Aryacakravarti dynasty

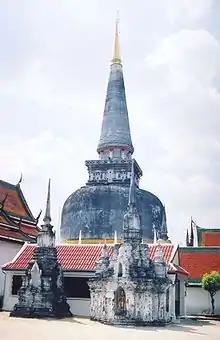
The Buddhist stupa "Chedi Phrae Boromadhatu" built by Chandrabhanu of the "Padmavamsa" lineage in Tambralinga (now Thailand)

S. Paranavitana offered a novel surmise explaining the origins of the Ariyacakravarti. According to him the Aryacakravarti are descendants of Chandrabhanu a Malay chieftain, who invaded the island from Tambralinga in 1247. According to him refugees and immigrants from the Indian kingdom of Kalinga founded similarly named Kingdoms in South East Asia, and some of them came due to various reasons to north Sri Lanka and founded the Jaffna Kingdom. This view has been refuted by noted Indian historian K.A. Nilakanta Sastry as having no credible evidence, and other historians such as Louis Charles Damais (1911–1966), an expert on Indonesian studies, Yutaka Iwamoto (1910–1988), a Buddhist scholar, and S. Pathmanathan. They assert that there were no kingdoms in South East Asia called "Kalinga" and such assertions are based on erroneous readings of the Chinese name for a locality called "Ho-ling" which actually stood for "Walain" not Kalinga. Further S. Pathmanathan asserts that Chandrabhanu had categorically claimed "Padmavamsa" lineage whereas S. Paranavitana had adduced a "Gangavamsa" lineage to the Aryacakravarti. Further he notes that the inscriptions that S. Paranavitana used to make his theory have not been deciphered by any other scholar to imply a "Javaka" connection to the Aryacakravartis.